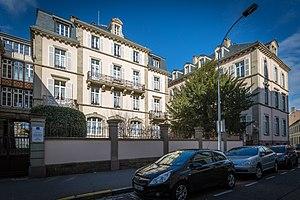
Les Diaconesses de Strasbourg sont une communauté religieuse protestante toujours active à Strasbourg, issue des « Servantes des Pauvres » et fondée en 1842.